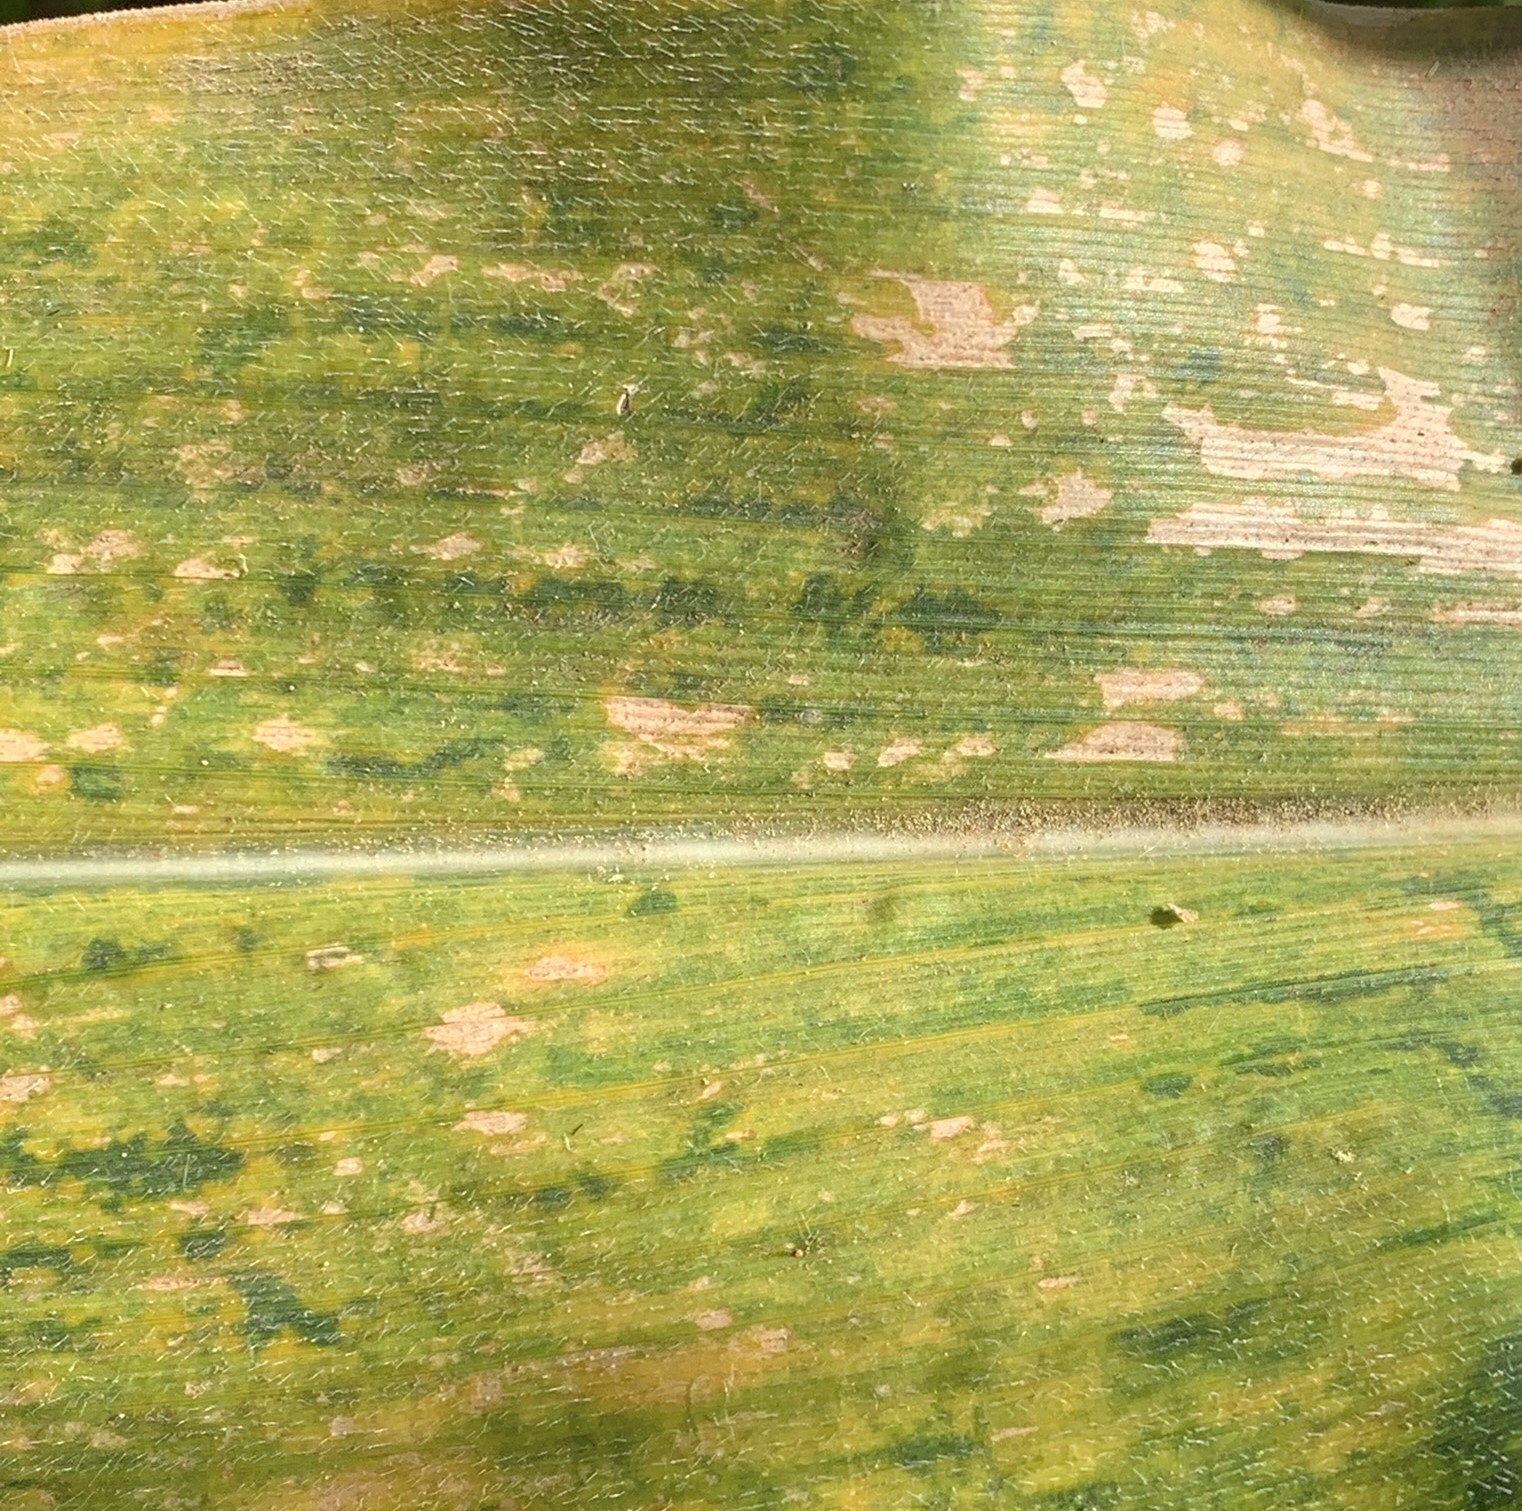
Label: MLN